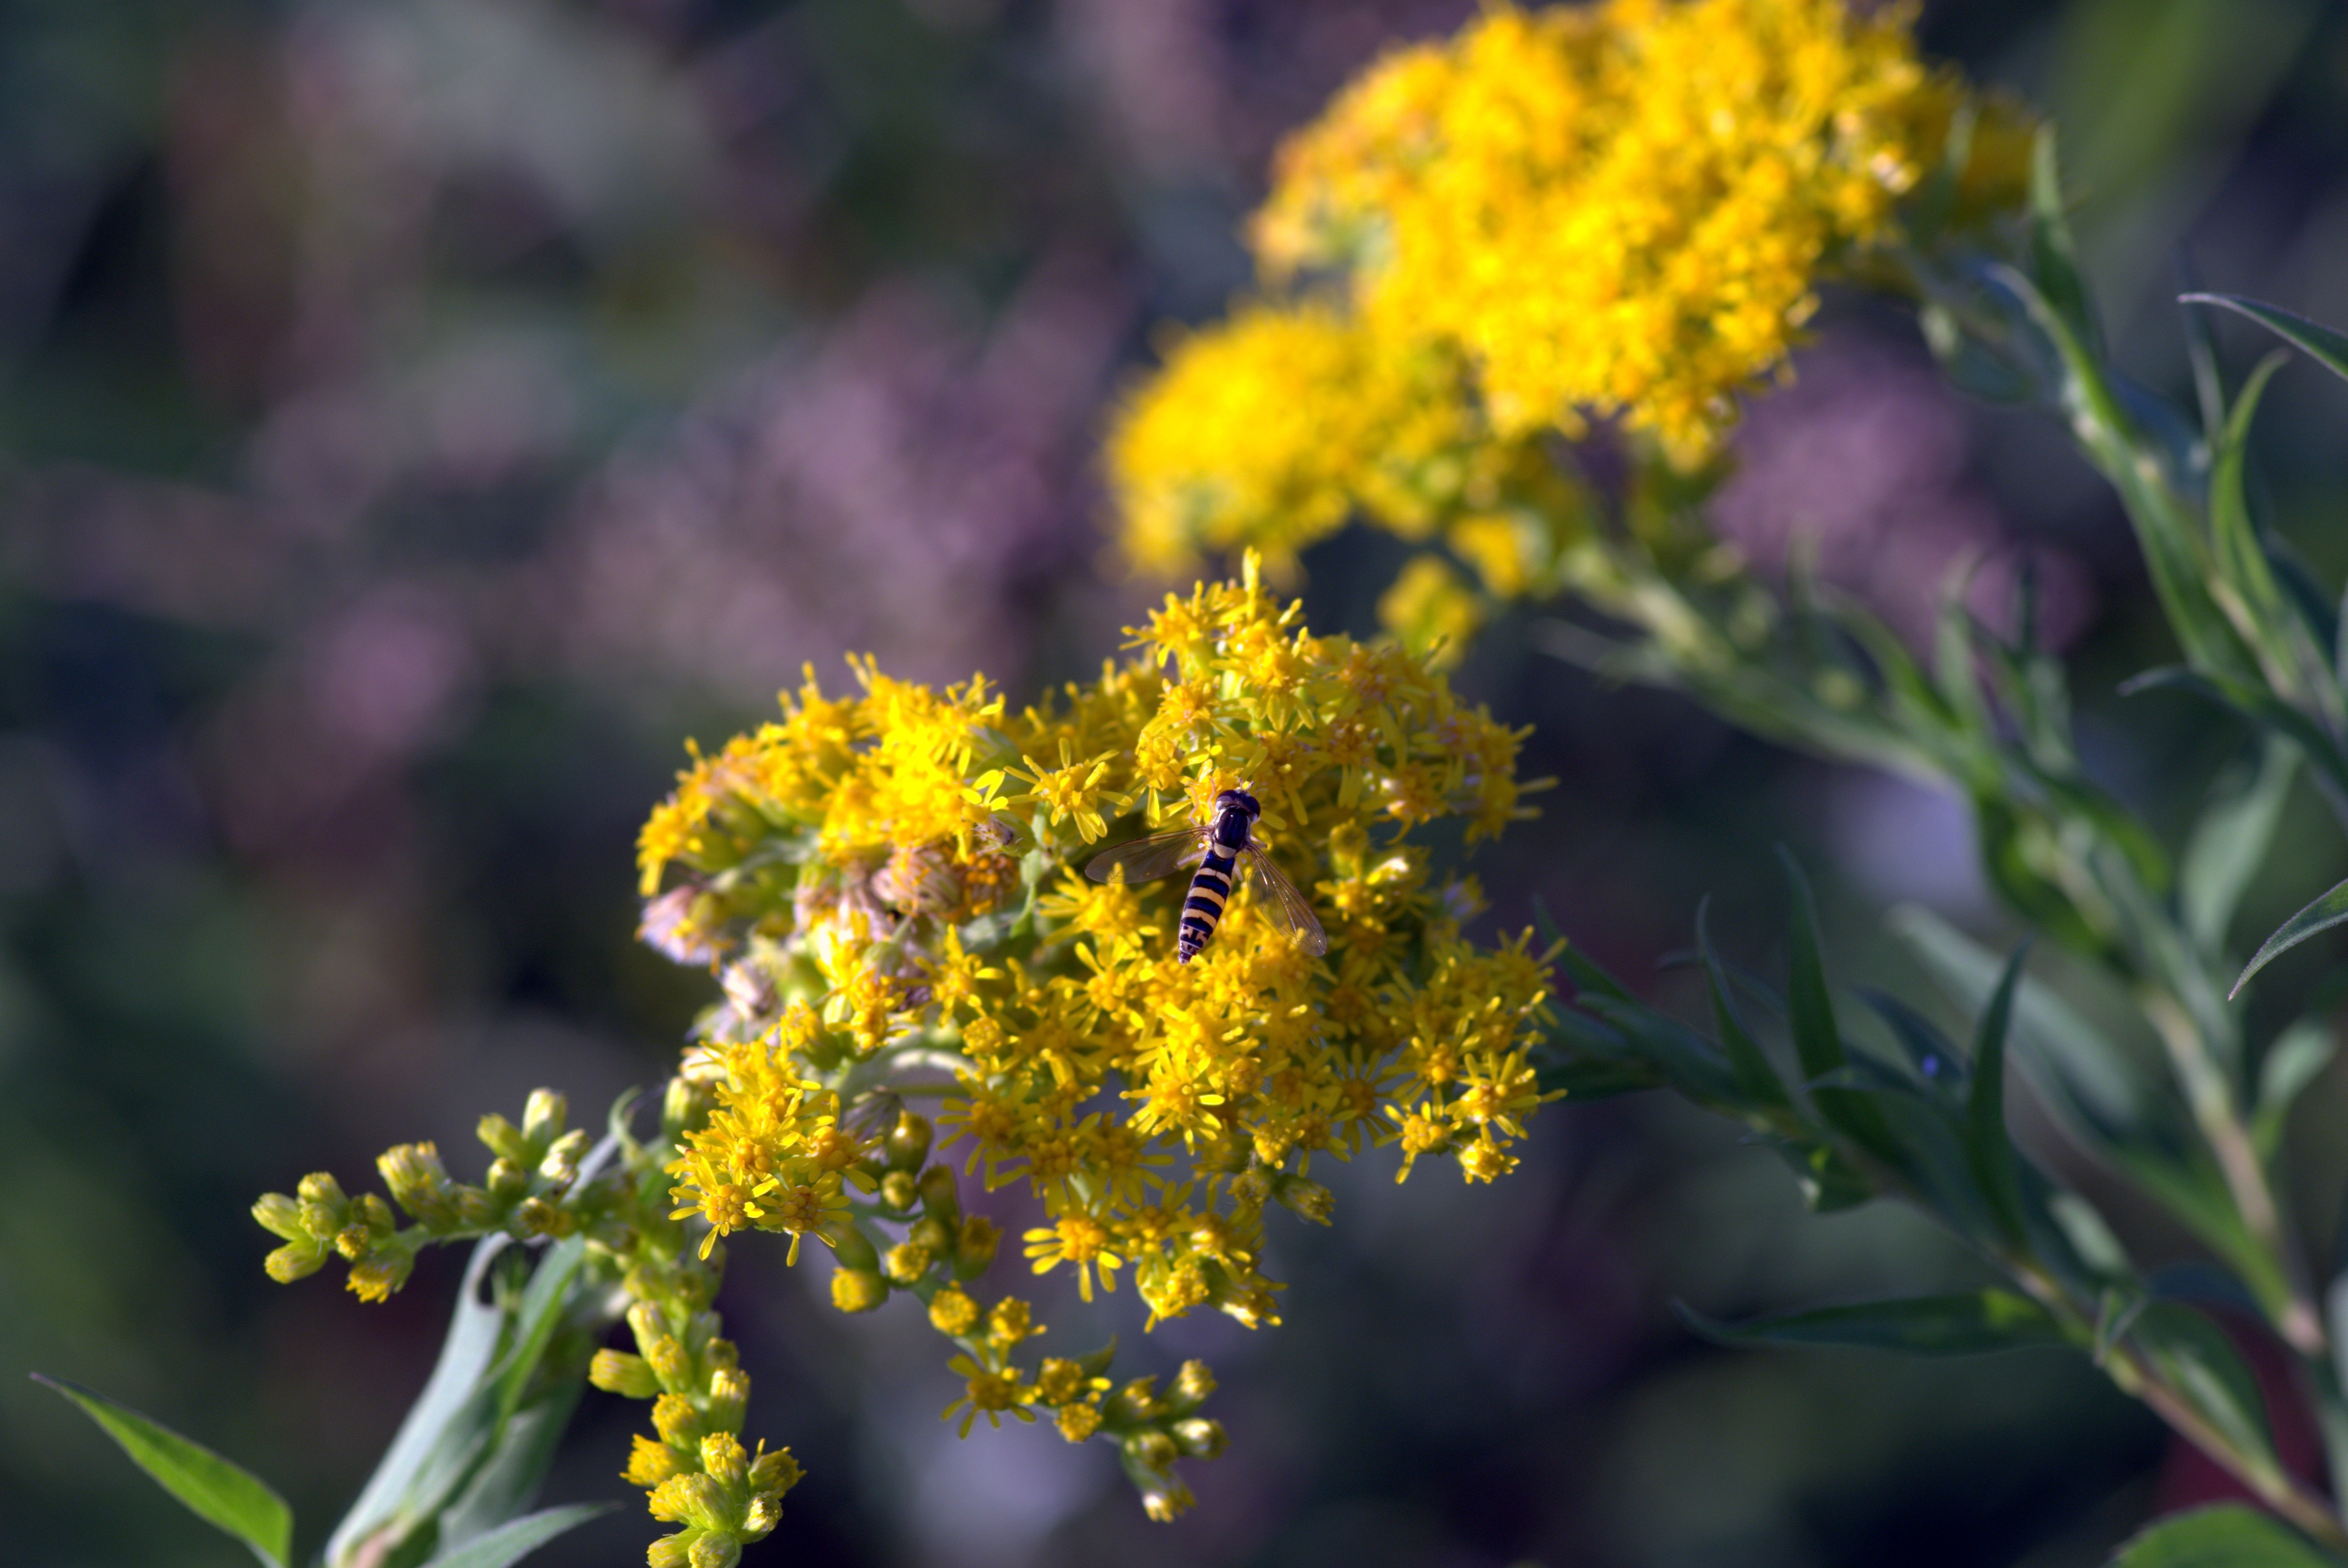
nature, blossom, plant, meadow, leaf, flower, pollen, herb, macro, botany, yellow, flora, plants, wildflower, shrub, strips, herbs, yellow flowers, mimosa, macro photography, flowering plant, mucha, yellow and black, field plant, flowers wildflowers, land plant